Answer in natural language. Considering the relative positions, where is Doorway (highlighted by a blue box) with respect to white rhombus toilet (highlighted by a green box)? Choose between the following options: right or left
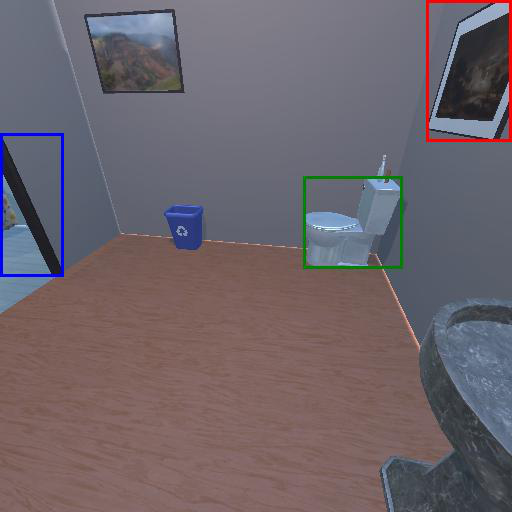
<answer>left</answer>